Blackpink

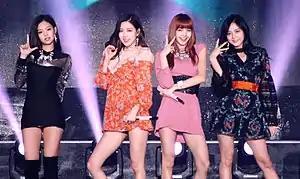
Blackpink performing "As If It's Your Last" onstage

On January 17, 2017, Blackpink revealed the name of their fandom—"Blink", a portmanteau of "black" and "pink". On June 22, the group released their first standalone digital single, "As If It's Your Last". According to Jisoo, it involved a change of sound from their previous releases, which featured a "black" concept, and marked their first single with a brighter "pink" concept. The song peaked at number three on the Gaon Digital Chart and at number 13 on "Billboard"s Bubbling Under Hot 100 chart, becoming their first song to enter the latter chart. It debuted at number one on "Billboard"s World Digital Song Sales chart one day after release, making it their third number-one single on the chart. The music video for the song later went on to break the record for the most-liked music video by a Korean girl group on YouTube, as well as the most-viewed K-pop group music video in the first 24 hours of release.